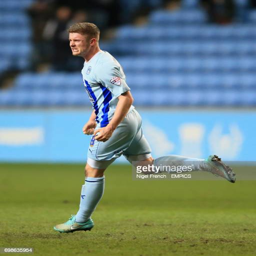
football player celebrates his sides first goal of the game